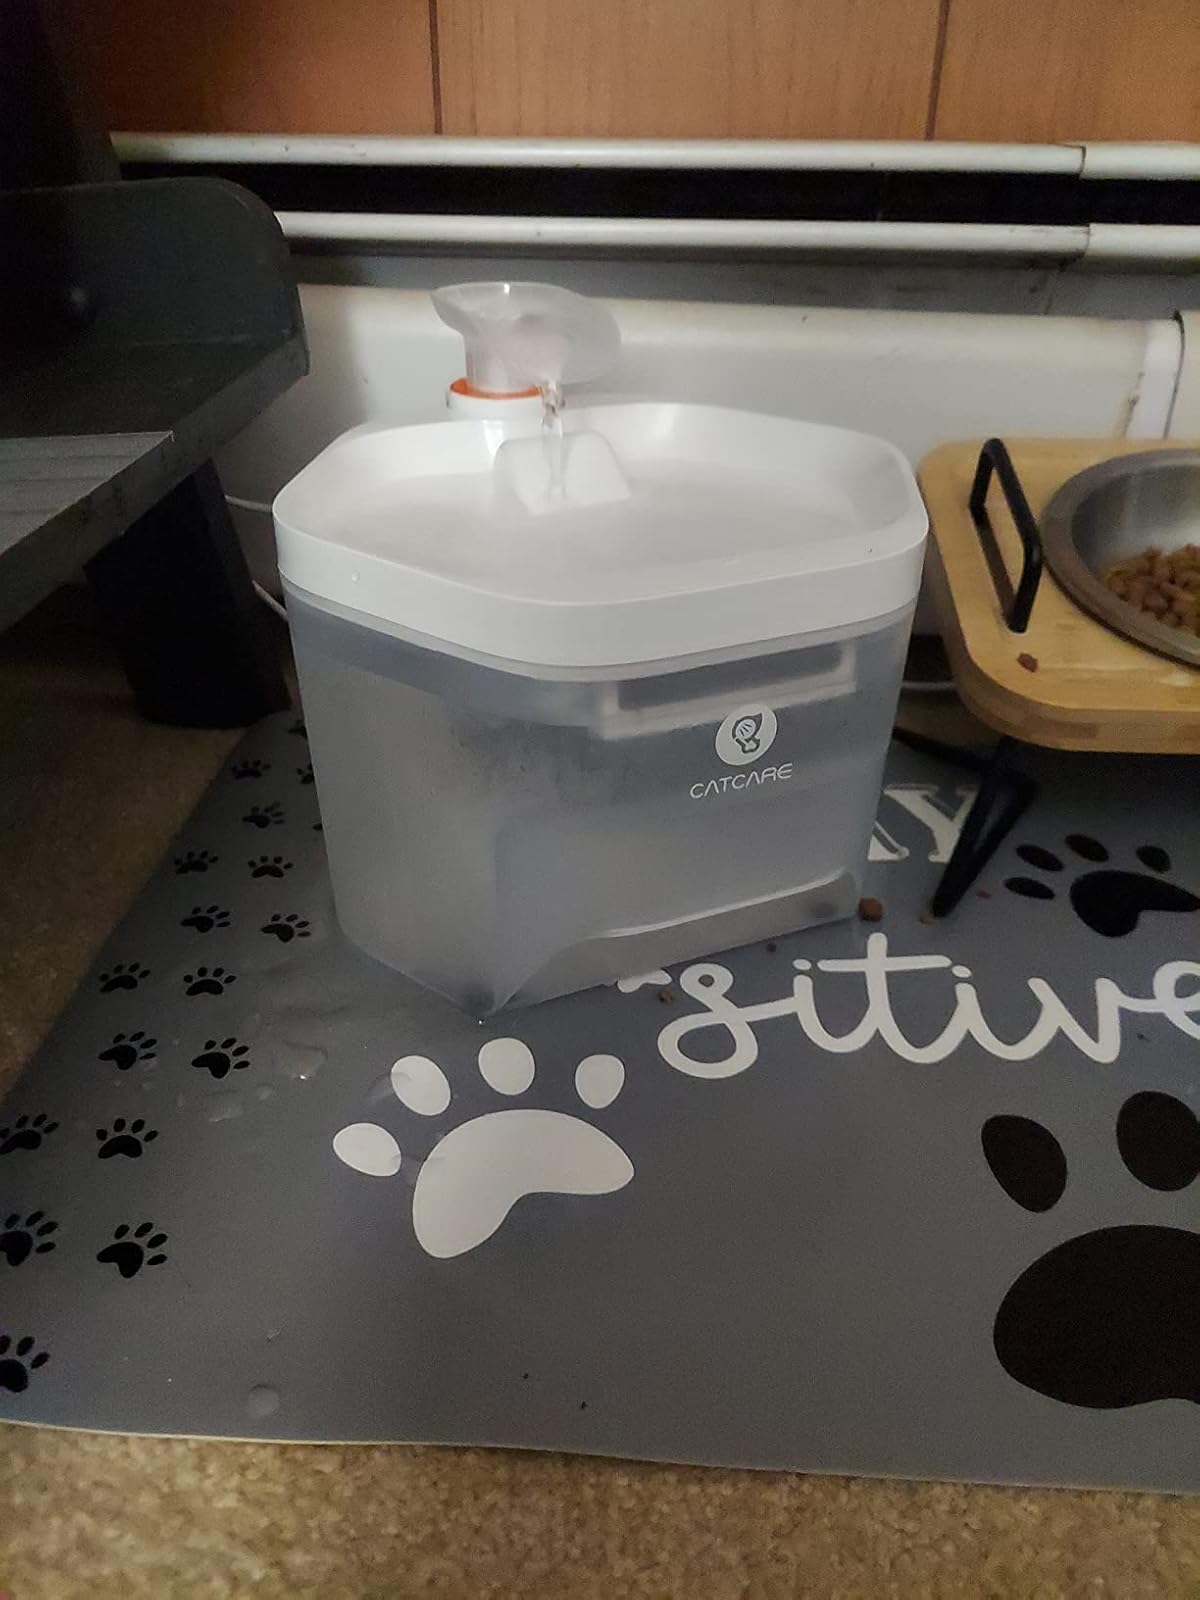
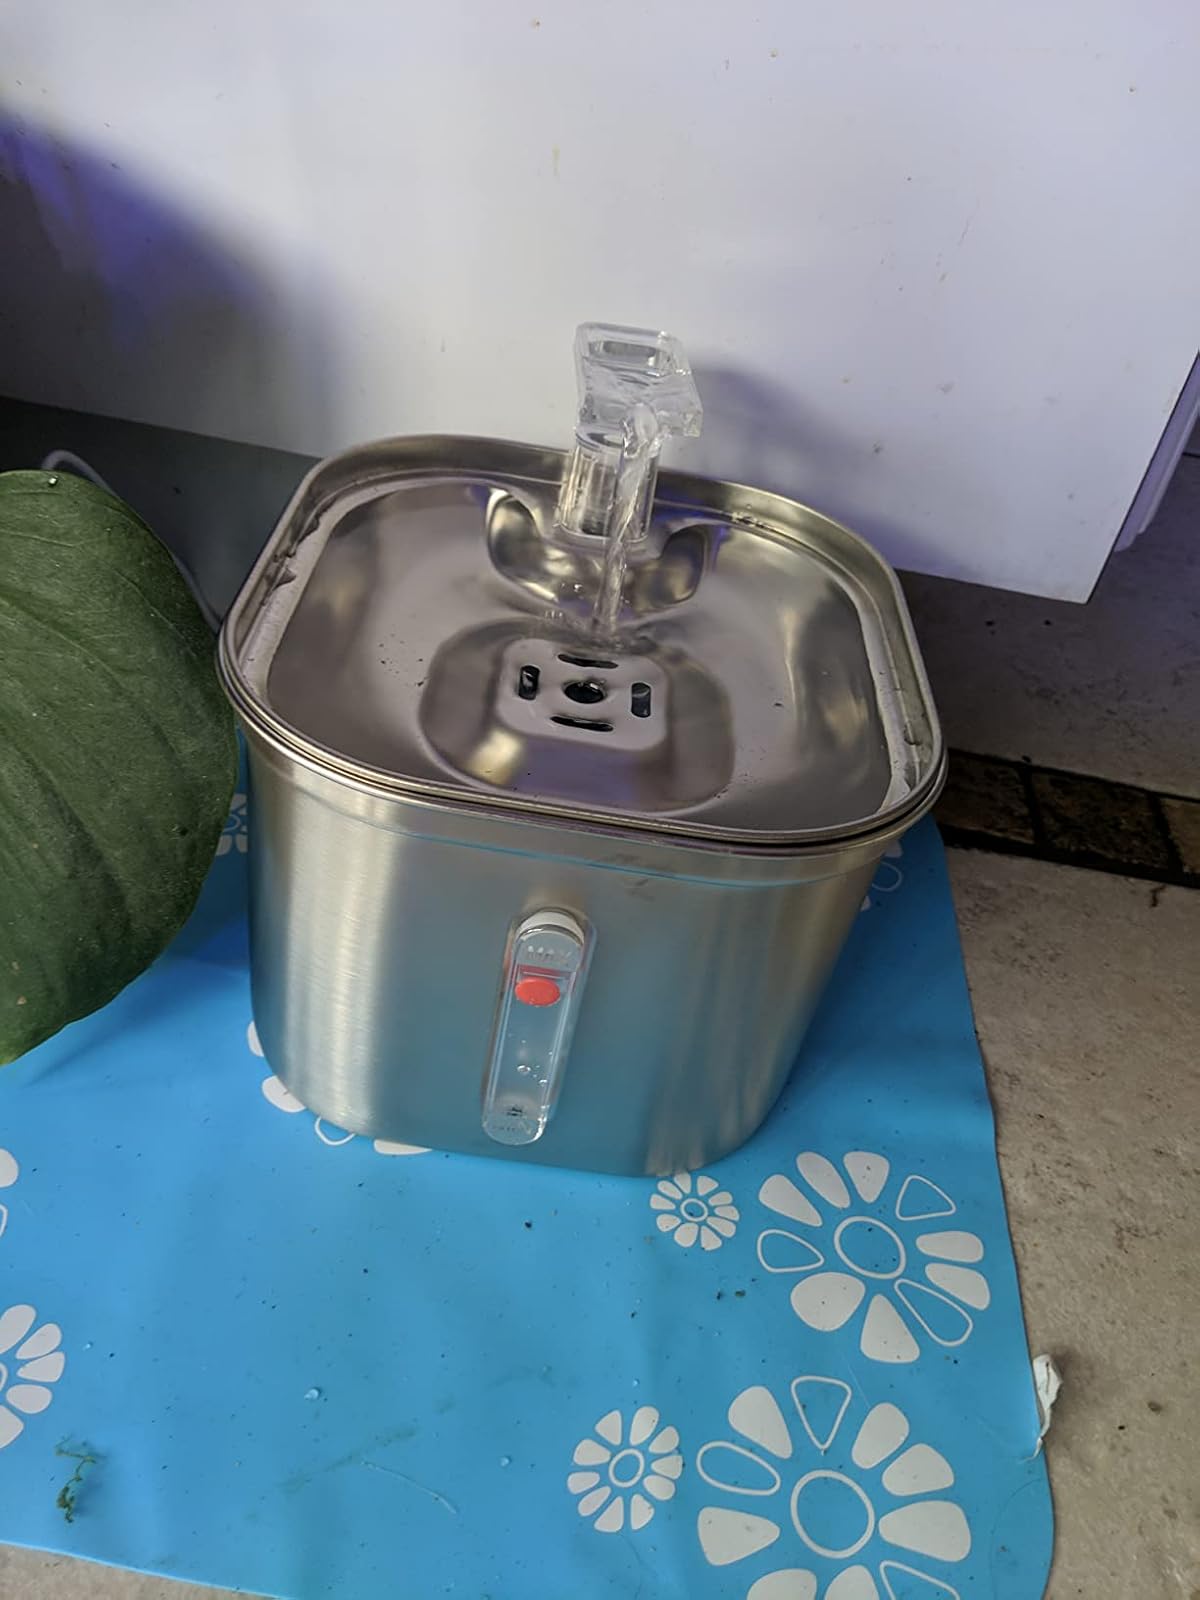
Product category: items_bowl
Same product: no